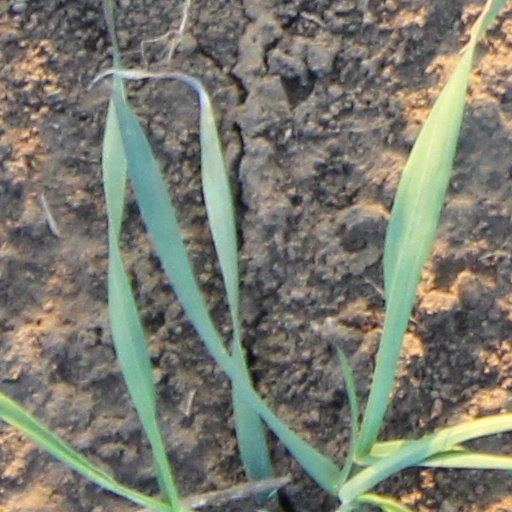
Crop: wheat